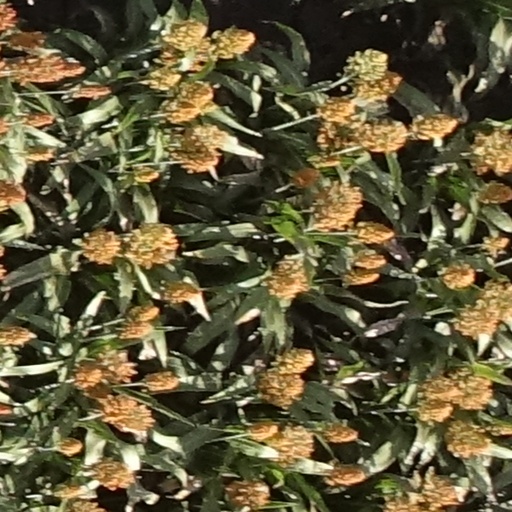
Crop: sorghum